Teochew people

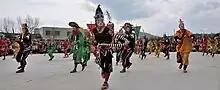
Yingge dance

Yingge dance is a form of Chinese folk dance which started in the Qing dynasty. With a history of more than 300 years, it is regarded as one of the most representative forms folk arts in Teochew culture.